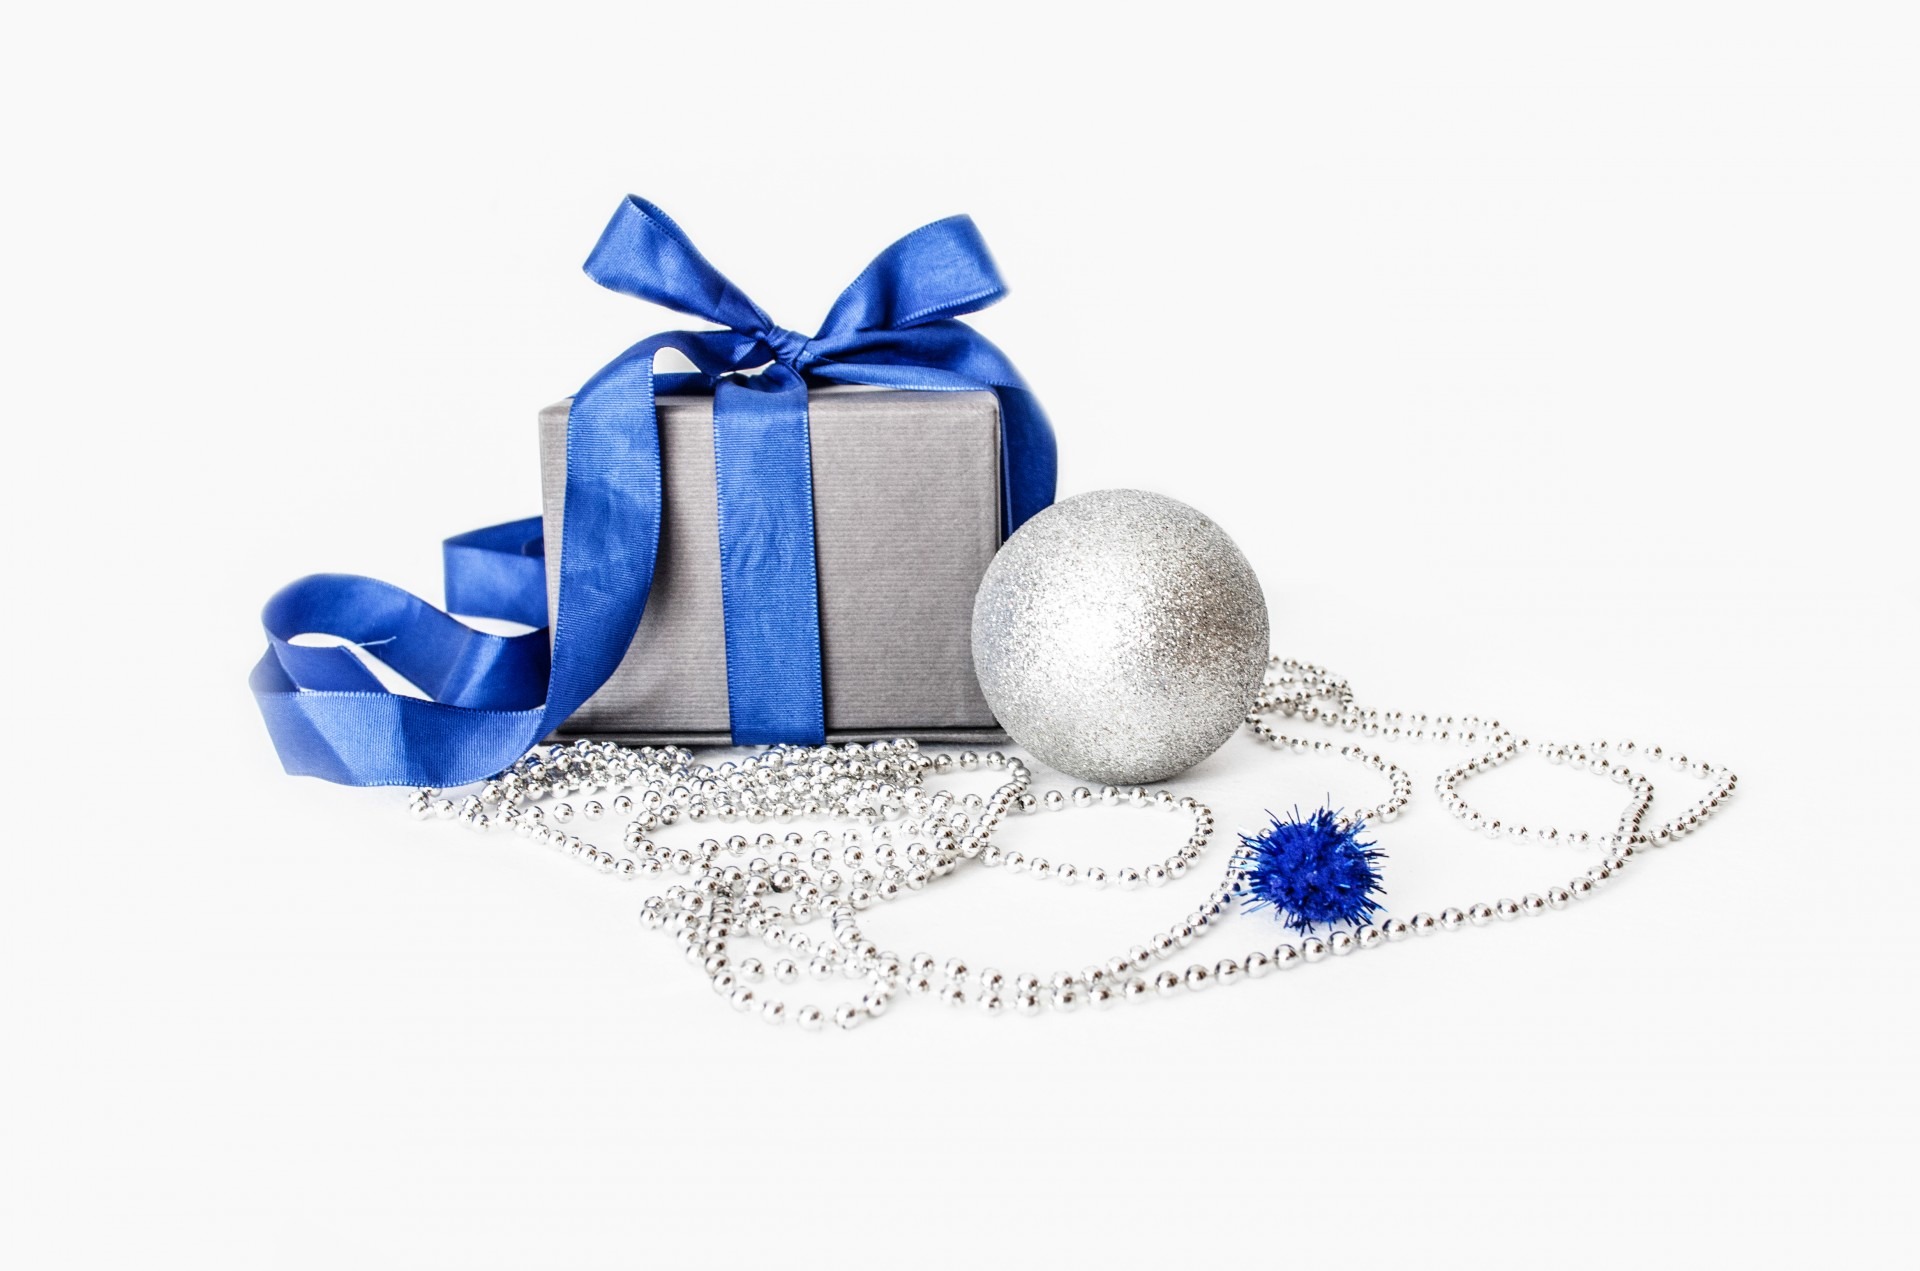
winter, gift, decoration, holiday, blue, christmas, christmas decoration, jewellery, seasons, postcard, december, xmas, fashion accessory, hair accessory